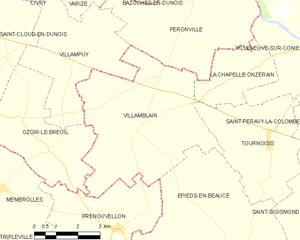
Villamblain est une commune française, située dans le département du Loiret en région Centre-Val de Loire.